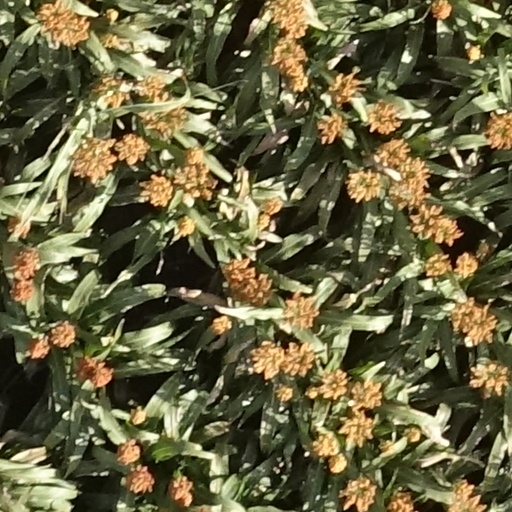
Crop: sorghum